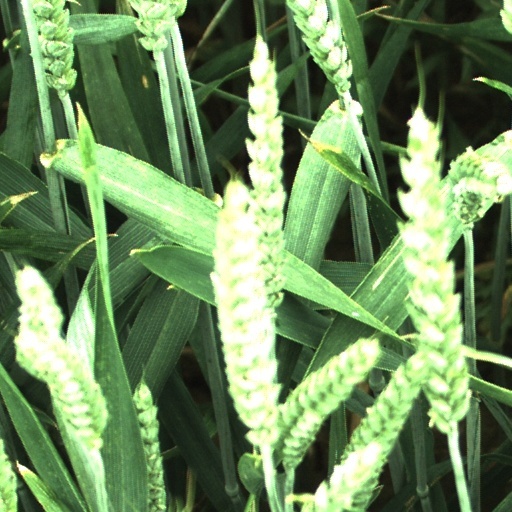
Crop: wheat